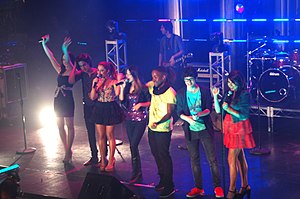
Victorious
Victorious er en amerikansk sitcom skrevet af Dan Schneider og sendes på Nickelodeon. Serien havde premiere den 27. marts 2010 efter Kid's Choice Awards 2010.